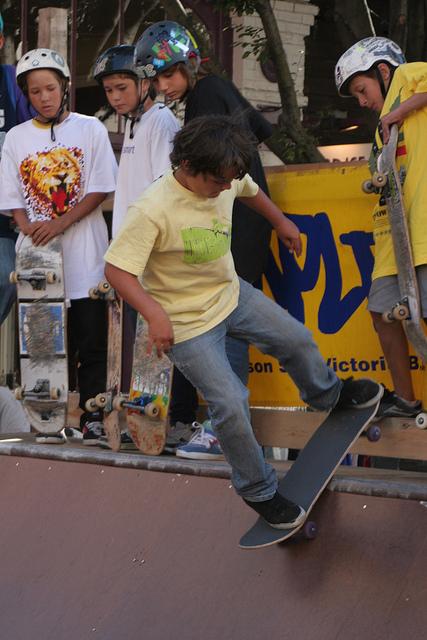
A young man riding a skateboard up the side of a ramp.